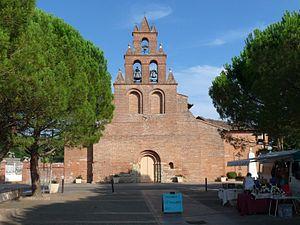
Eglise de Drémil-Lafage, Haute-Garonne, France
La liste des églises de la Haute-Garonne recense de manière exhaustive les églises situées dans le département français de la Haute-Garonne.
Drémil-Lafage est une commune française située dans le département de la Haute-Garonne, en région Occitanie.